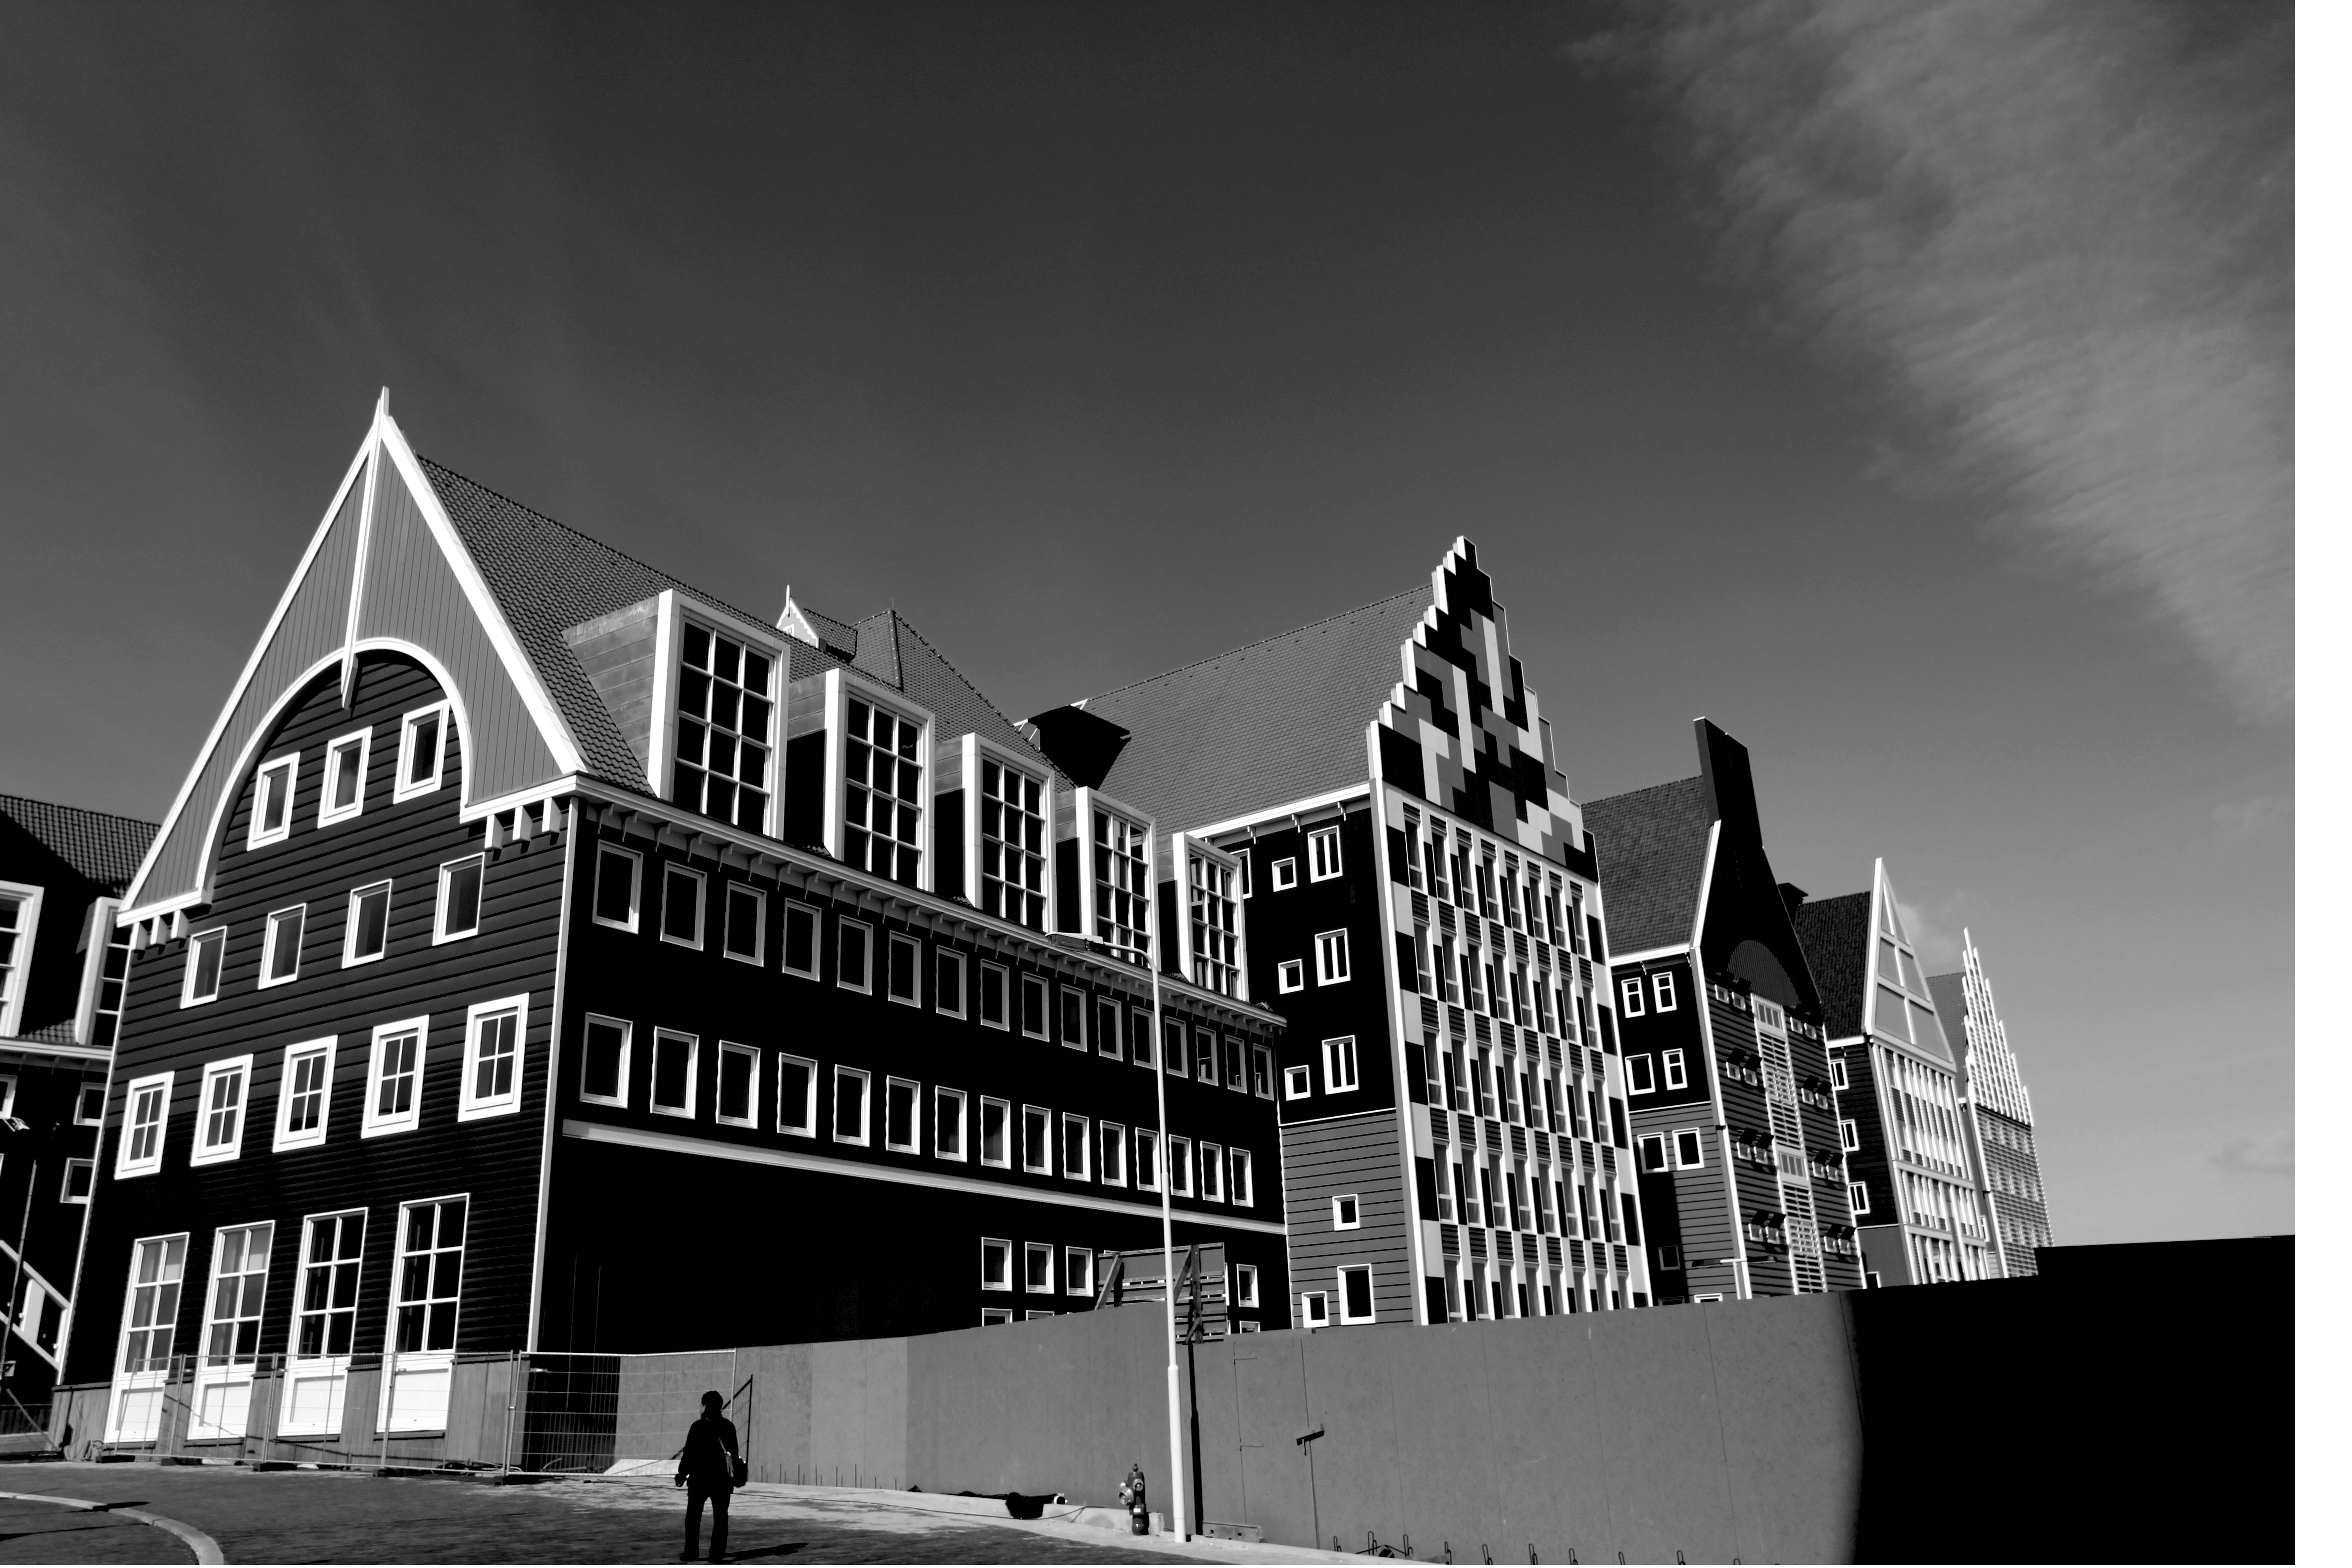
black and white, architecture, skyline, photography, skyscraper, cityscape, landmark, monochrome, tower block, symmetry, photograph, shape, metropolis, town hall, zaanstad, noord holland, monochrome photography